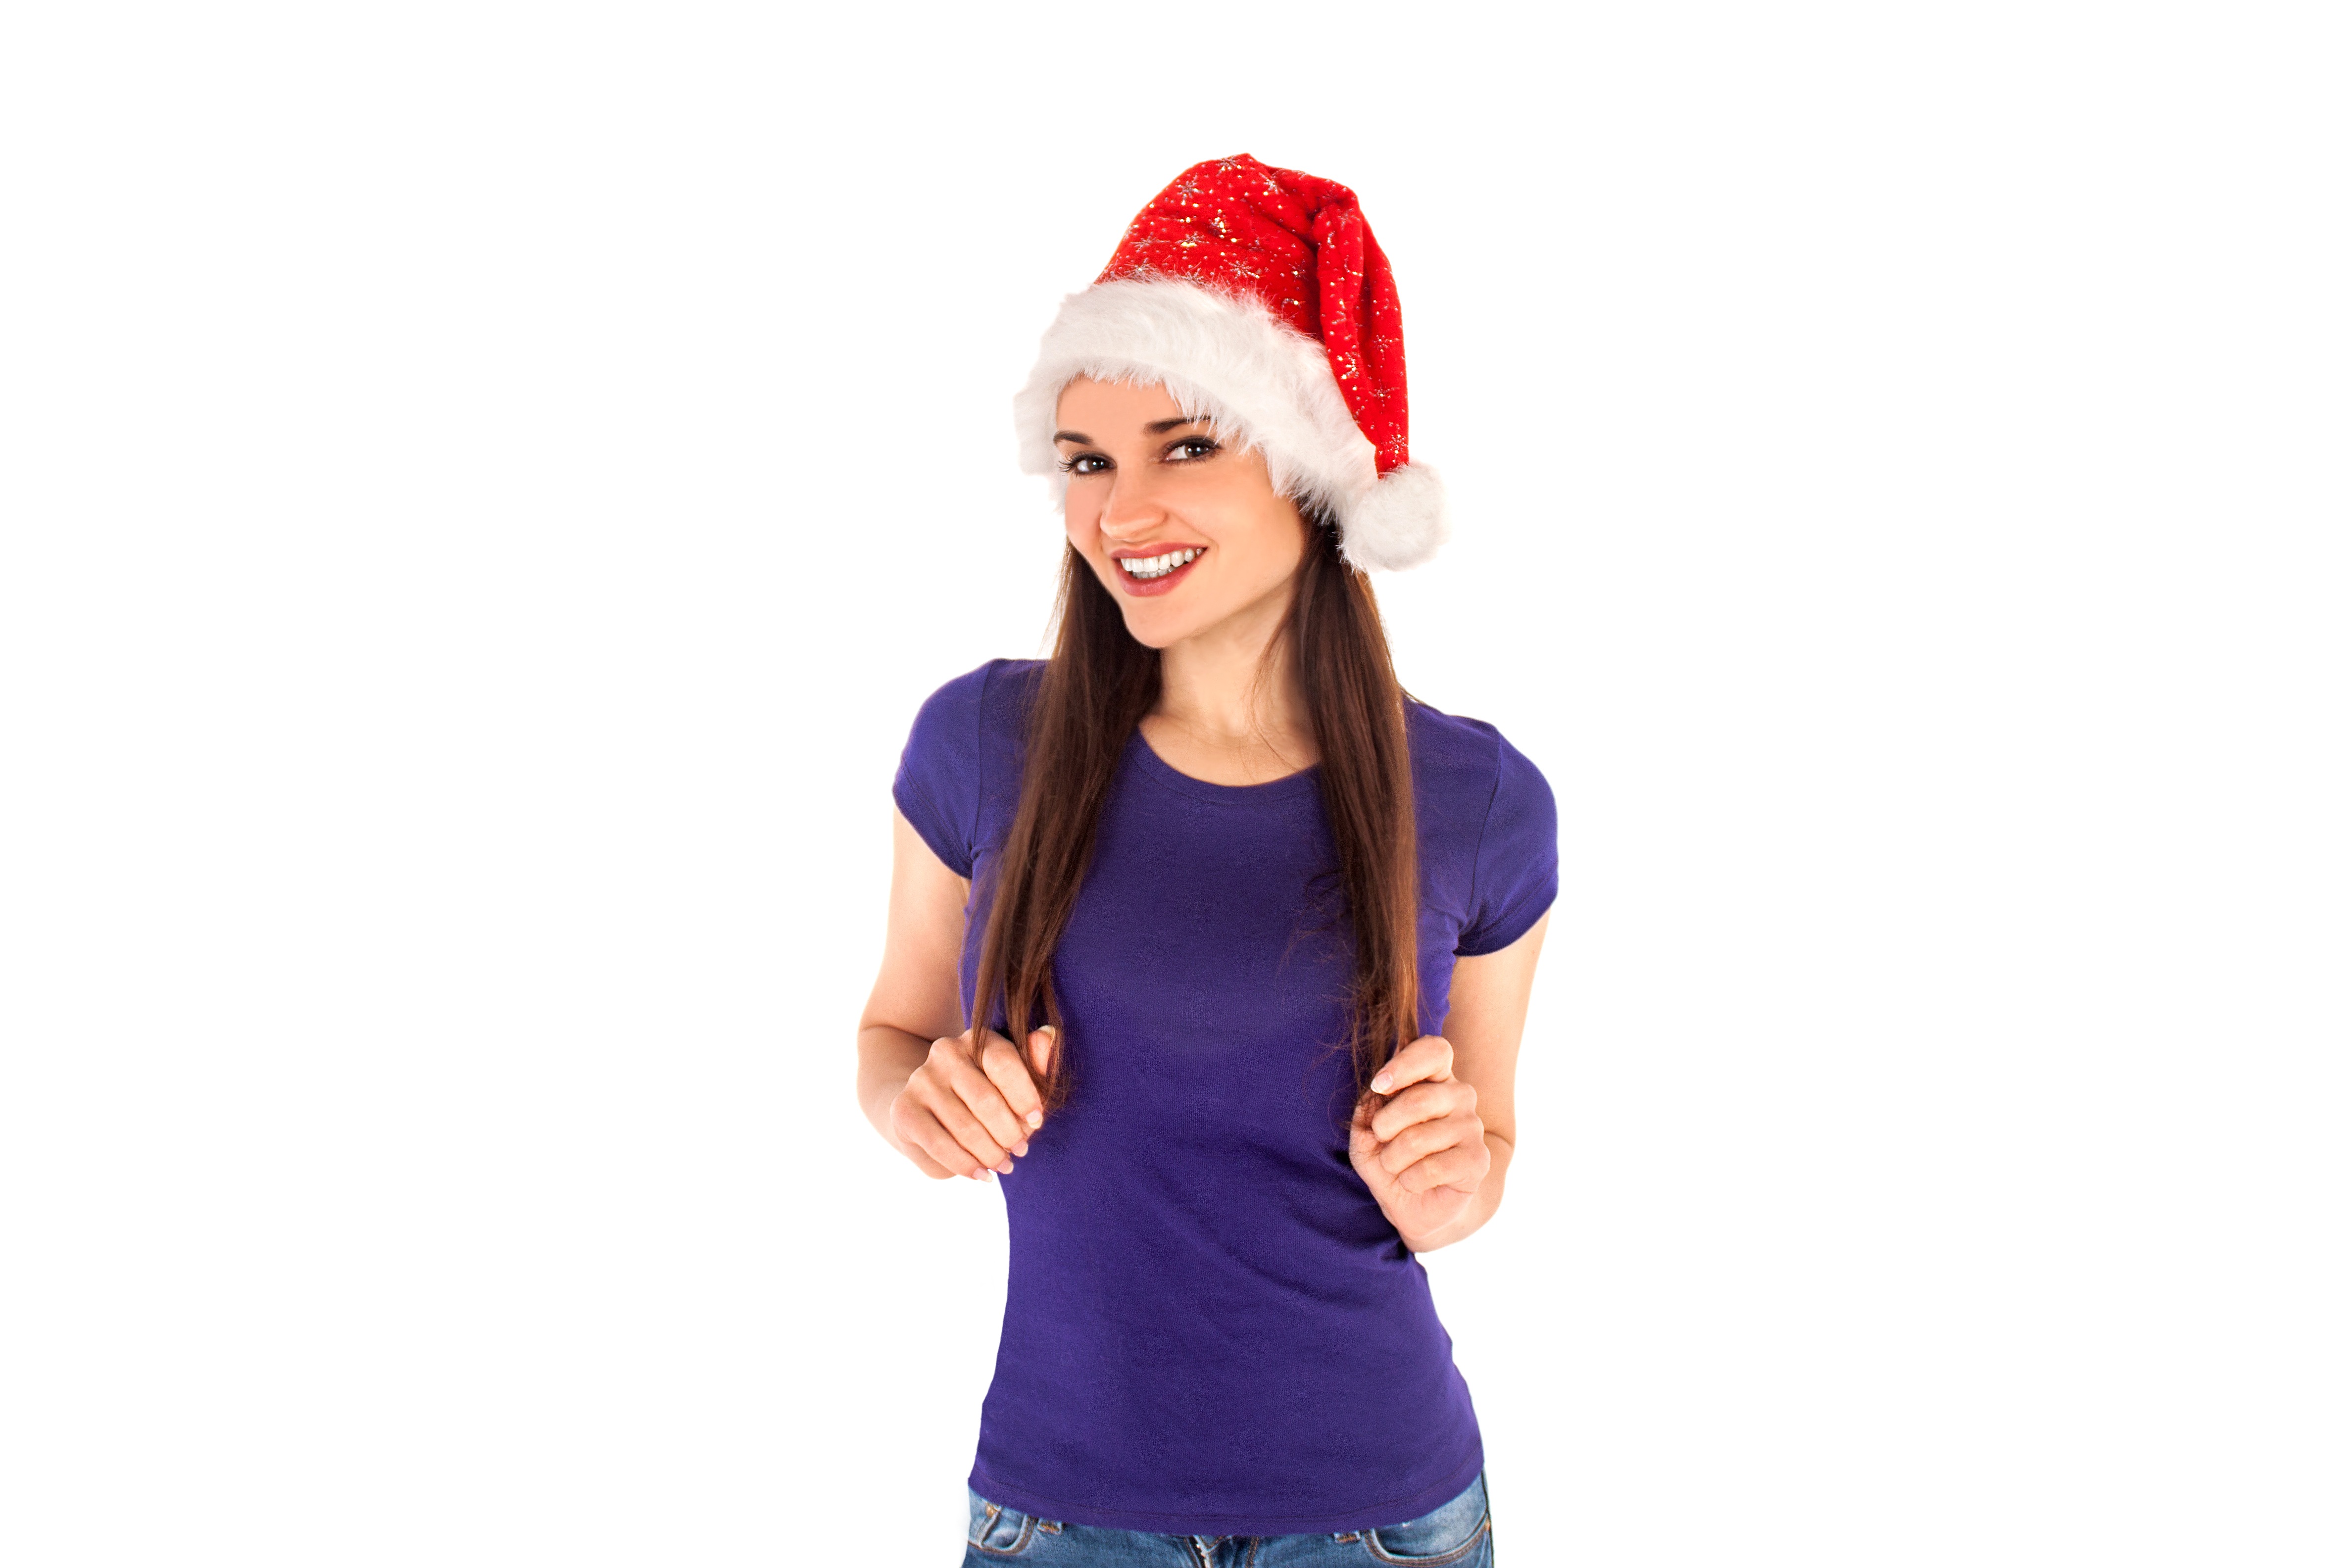
people, girl, woman, hair, white, finger, holiday, clothing, christmas, outerwear, smile, background, toddler, cap, postcard, beautiful, european, santa claus, white background, sleeve, stand alone, t shirt, new year's eve